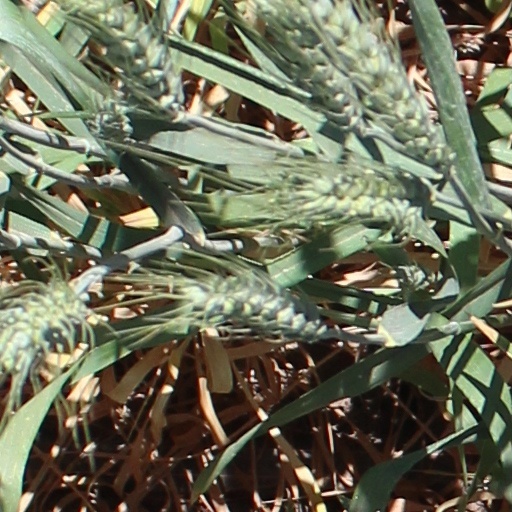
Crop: wheat